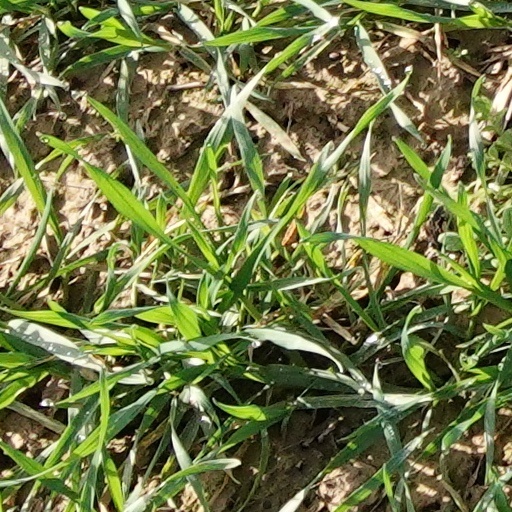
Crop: wheat